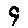
Label: 9